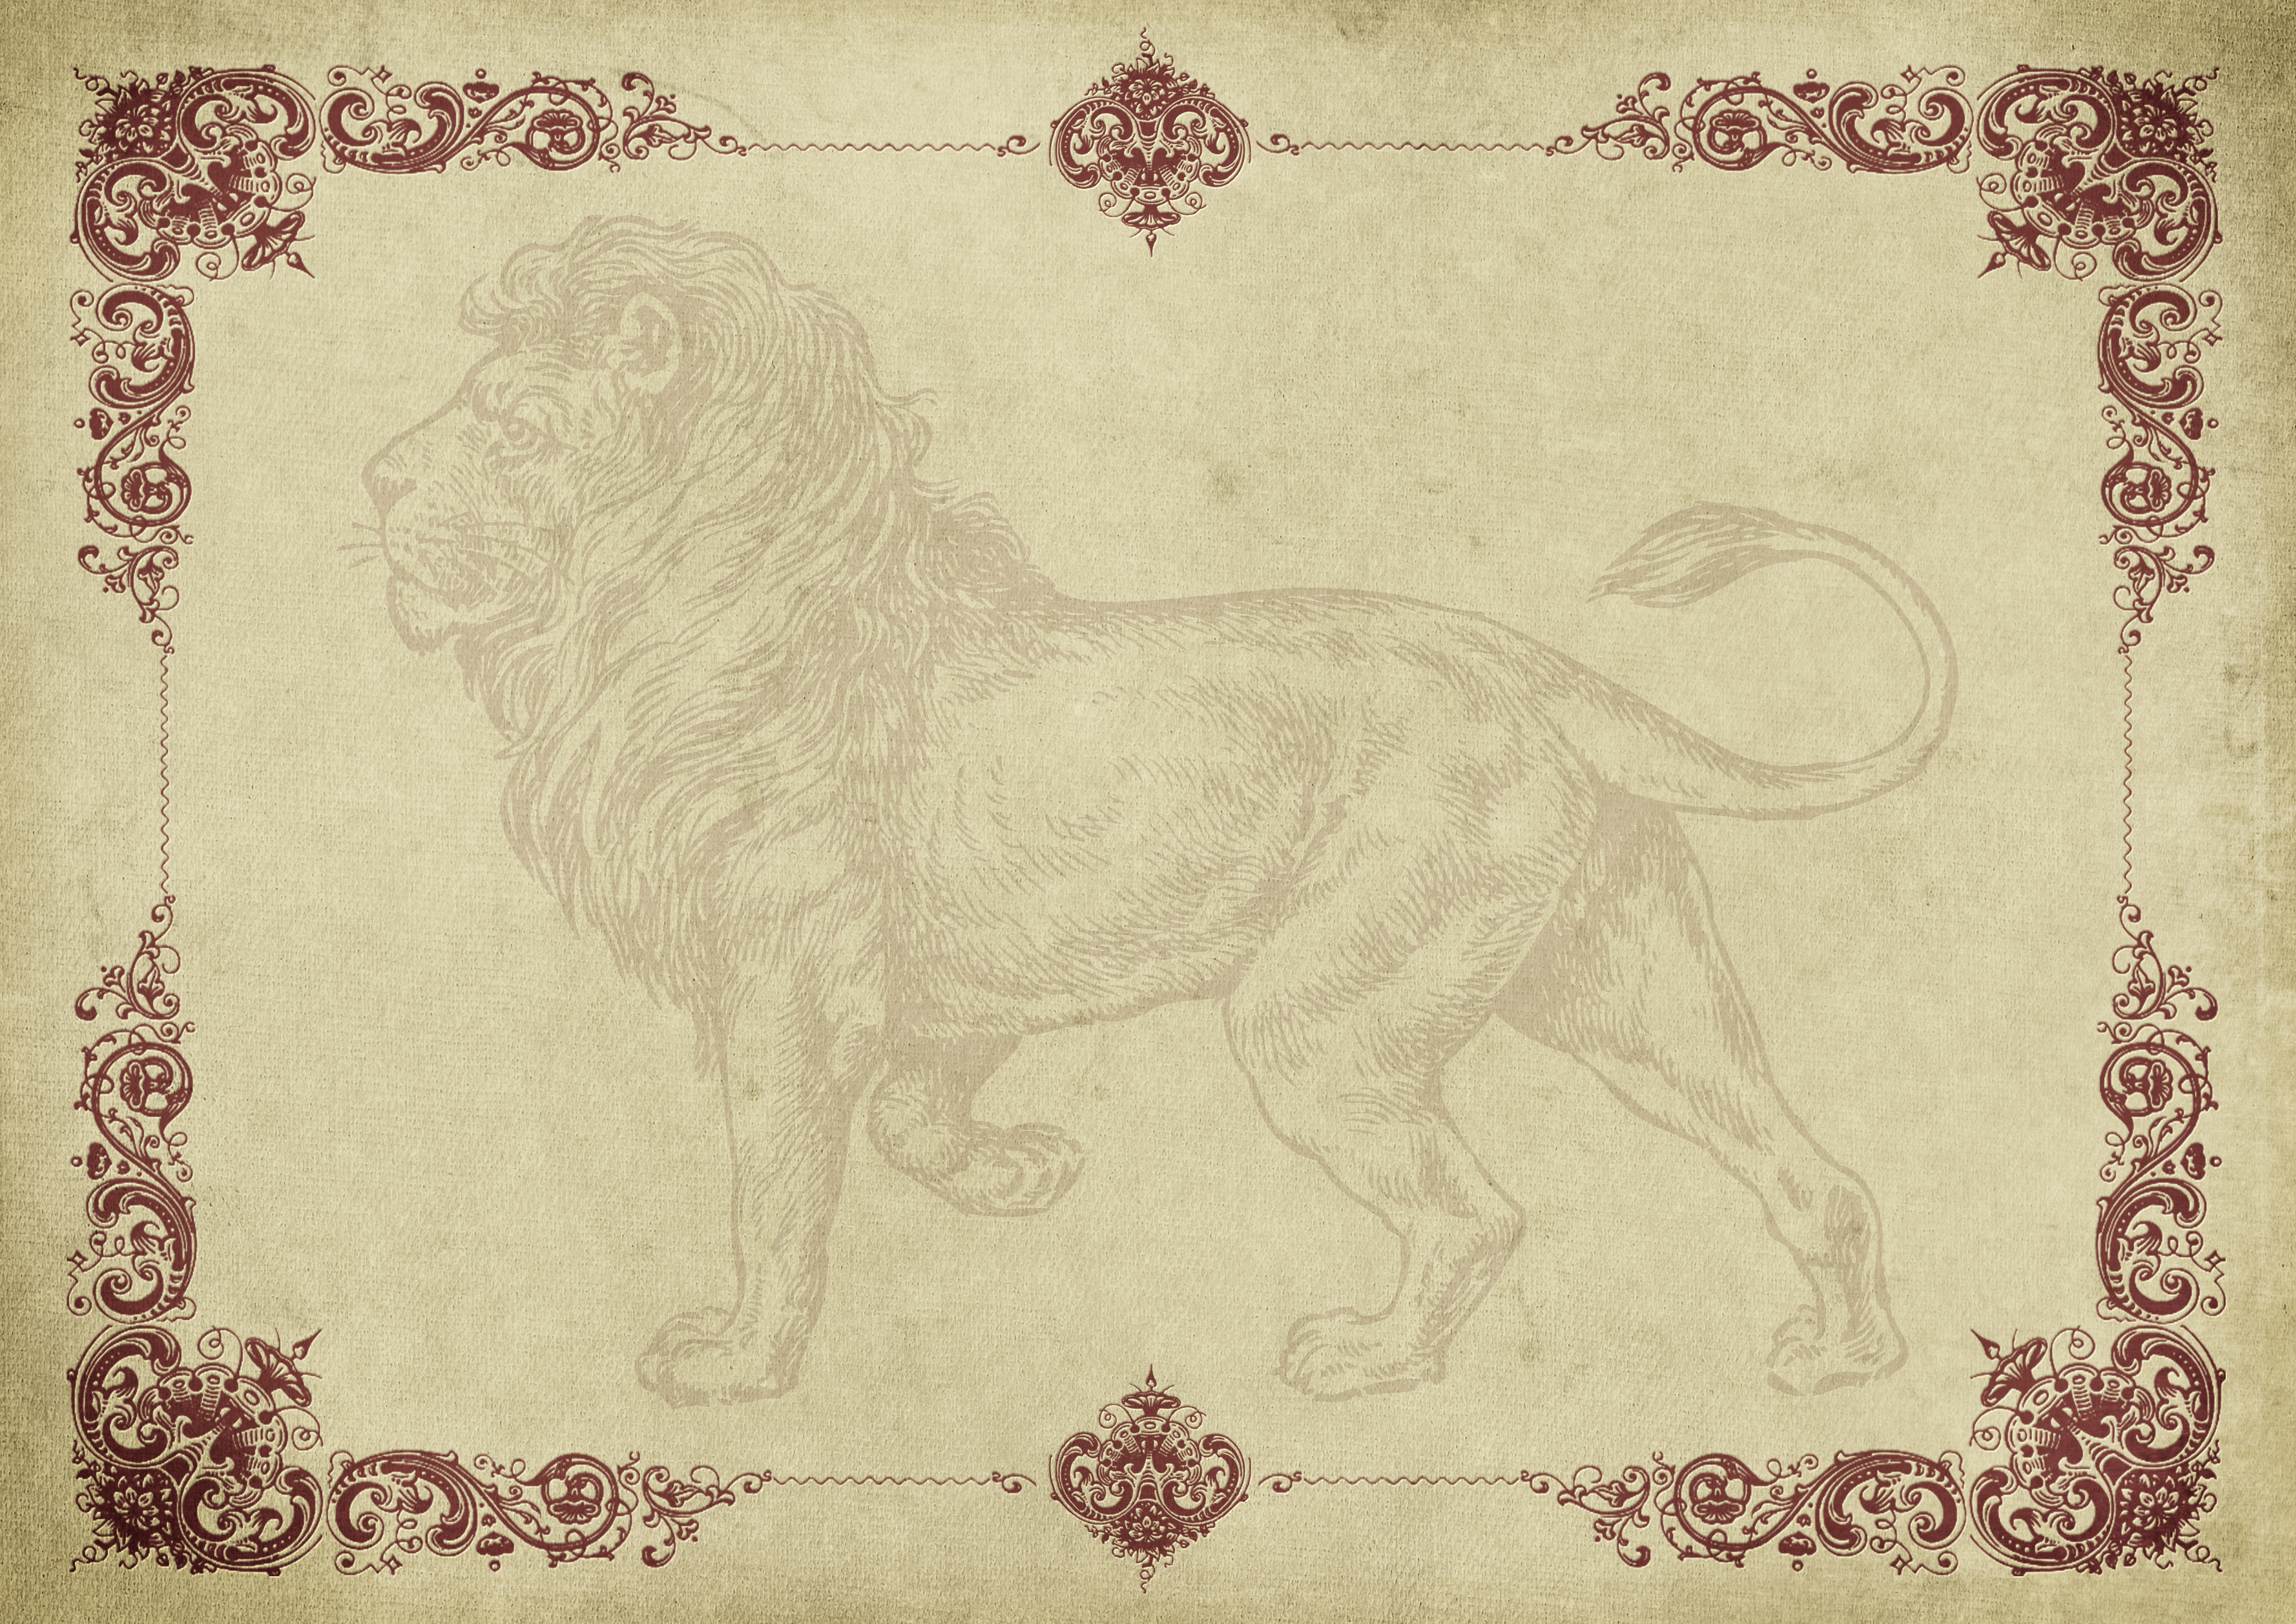
lion, frame, paper, ornament, vintage, design, background, noble, free text, illustration, greeting card, postcard, decorative, congratulations, letter paper, romantic, text space, scrapbooking, mammal, fauna, dog like mammal, art, pattern, carnivoran, drawing, history, big cats, cat like mammal, font